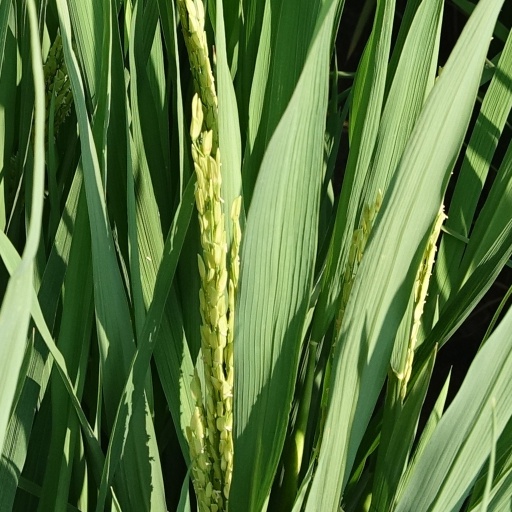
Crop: rice